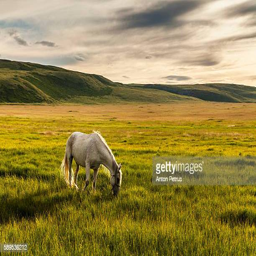
white horse in the mountains